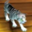
Label: cat